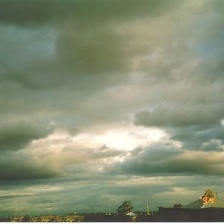
Cloud type: Stratocumulus